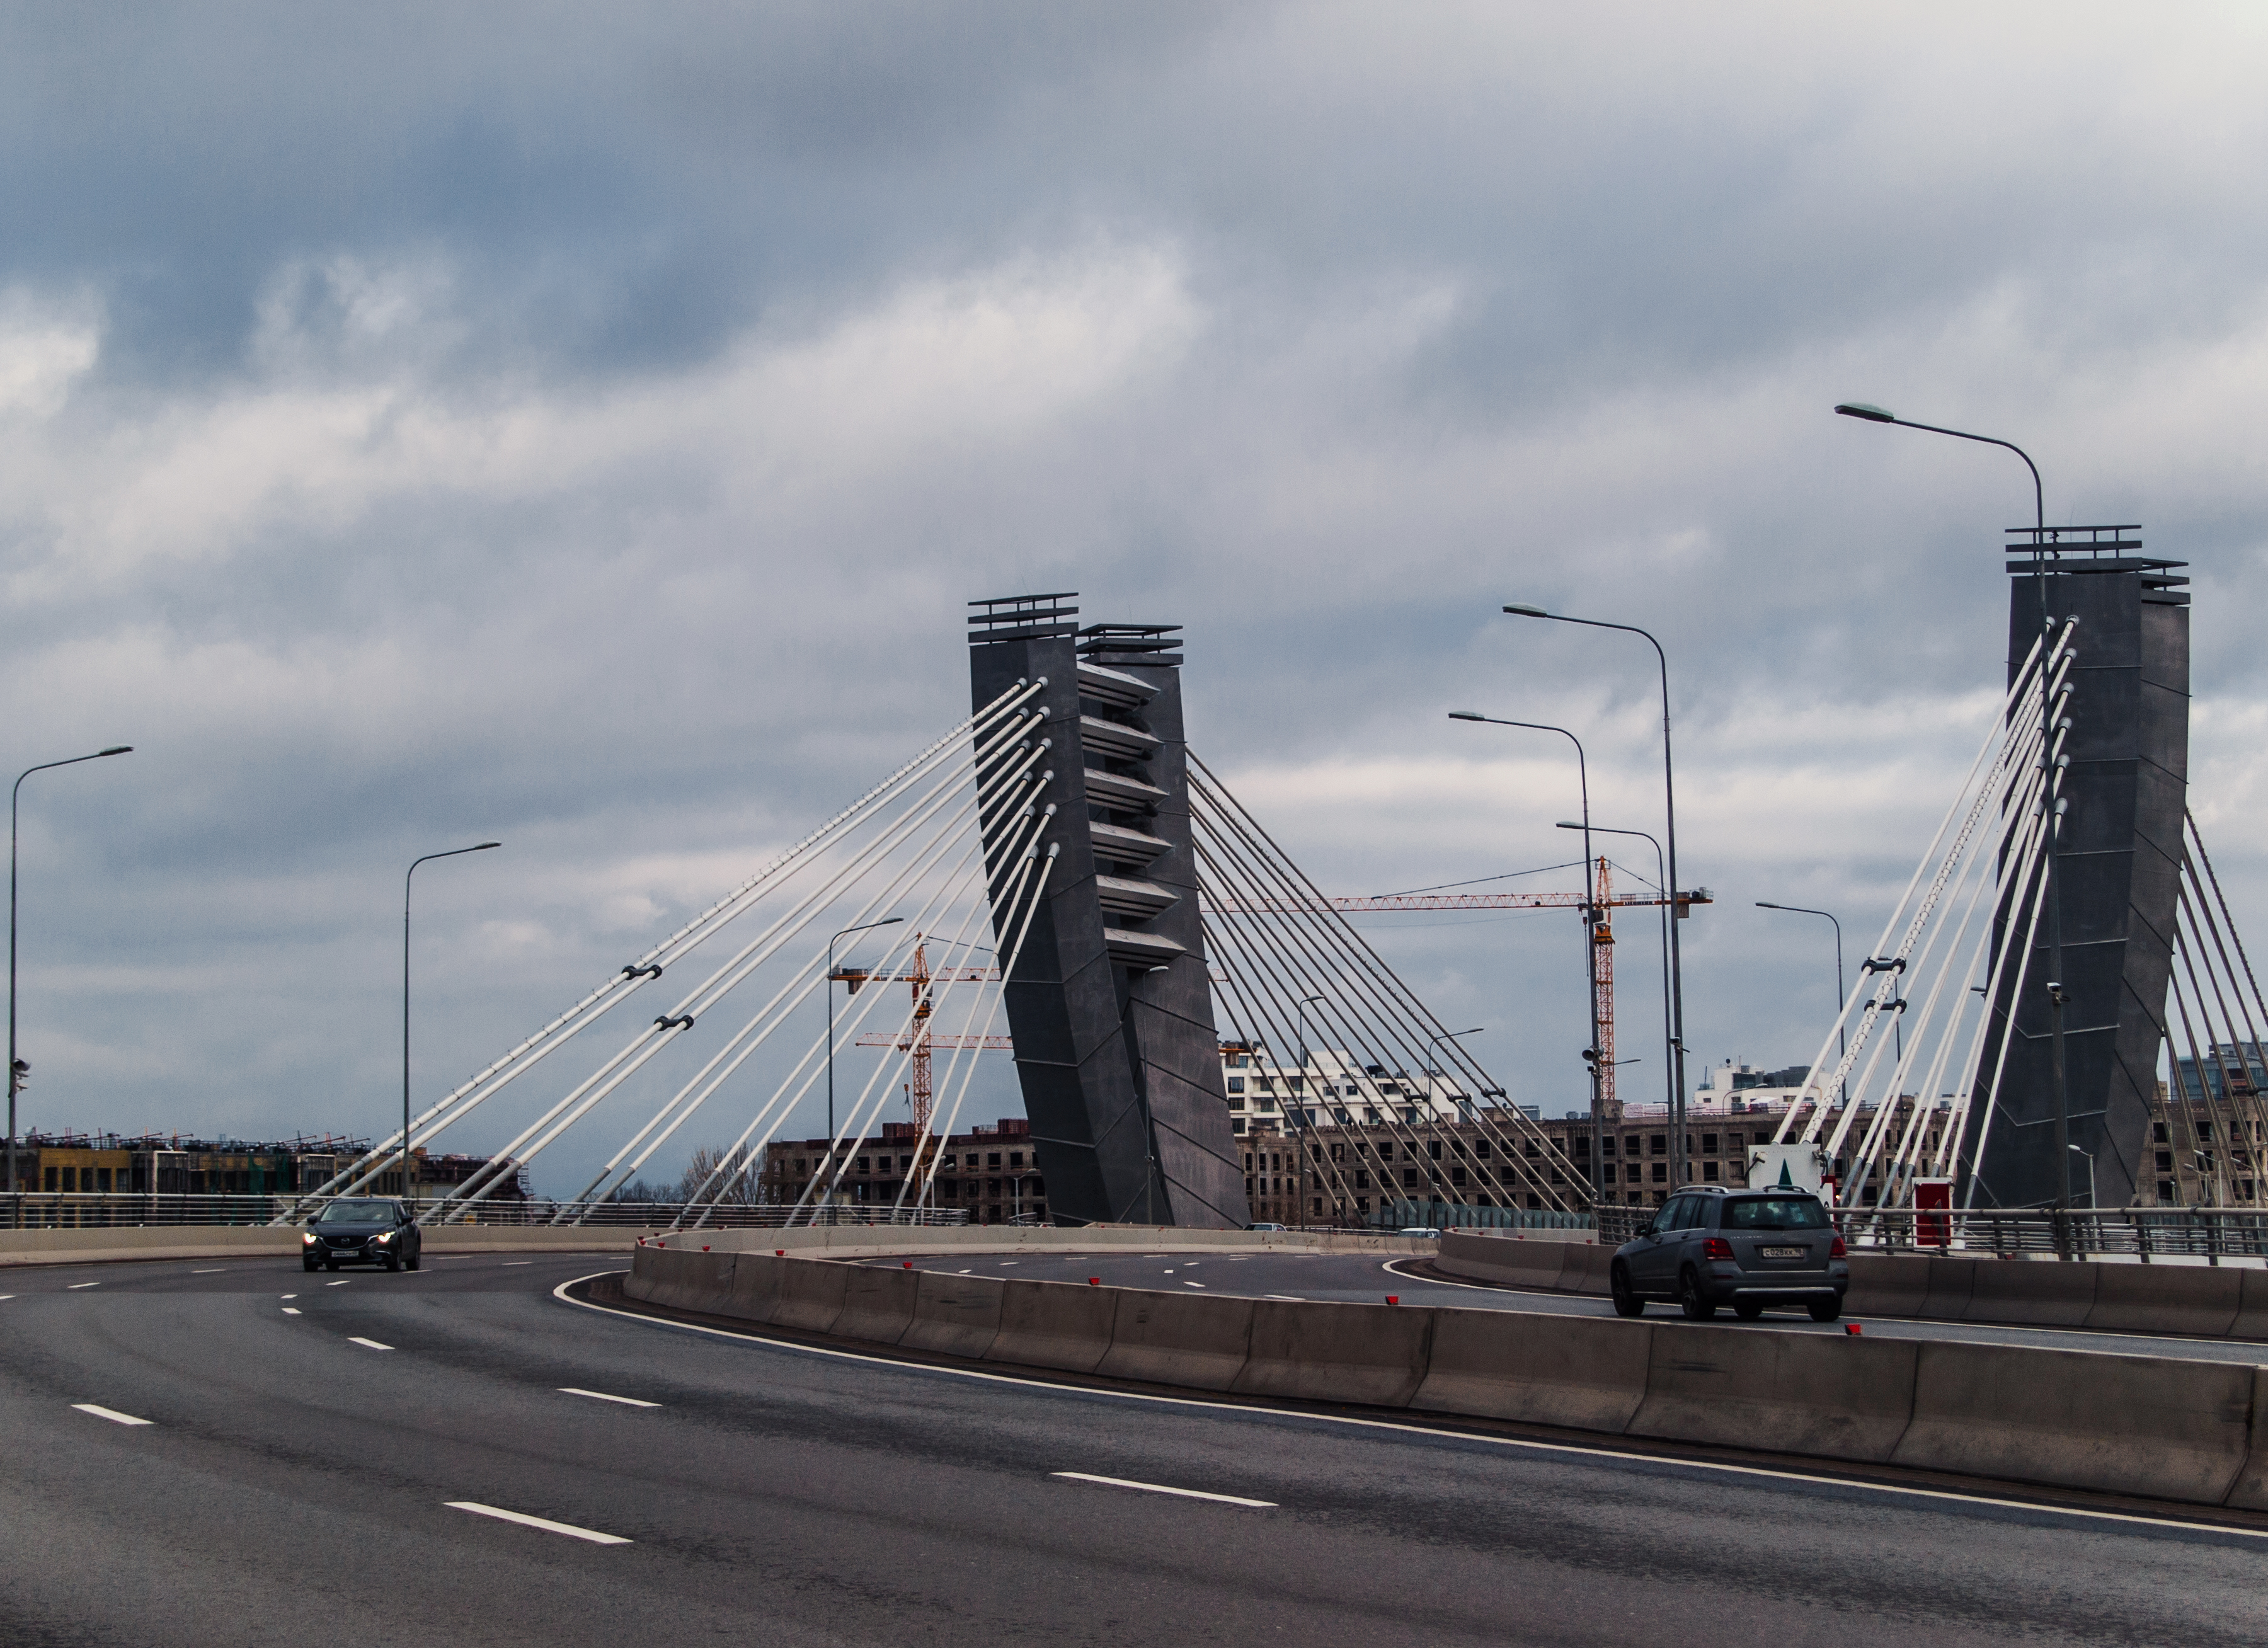
images, sky, cloud, street light, car, building, infrastructure, vehicle, road surface, asphalt, electricity, thoroughfare, city, metropolitan area, bridge, girder bridge, road, tower block, extradosed bridge, wheel, public utility, concrete bridge, pole, overpass, overhead power line, urban design, nonbuilding structure, lane, beam bridge, cable stayed bridge, suspension bridge, tar, engineering, traffic, freeway, fixed link, metal, steel, highway, street, luxury vehicle, downtown, pedestrian, cumulus, transport, tire, shoulder, road trip, electrical supply, guard rail